Nicola Canali

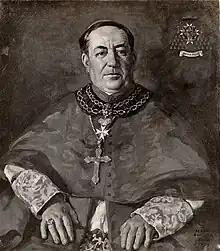
Canali in 1938

Nicola Canali (6 June 1874 – 3 August 1961) was an Italian cardinal of the Roman Catholic Church. He served as president of the Pontifical Commission for Vatican City State from 1939 and as Major Penitentiary from 1941 until his death, and was elevated to the cardinalate in 1935. He was Grand Master of the Order of the Holy Sepulchre of Jerusalem, a prestigious papal order of knighthood, from 1949 until 1960.